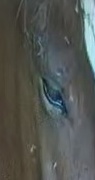
Face region: eyes (orbital_tightening_and_eye_area)
Pain indicator: obviously_present